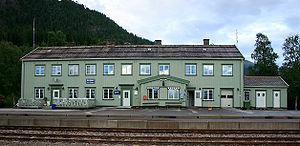
La gare de Grong est une gare ferroviaire norvégienne de la ligne du Nordland, située sur le territoire de la commune de Grong dans le comté et région de Trøndelag.